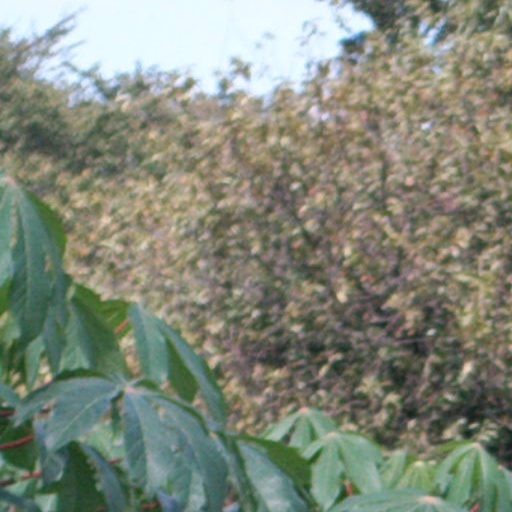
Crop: cassava